Bishopstone railway station

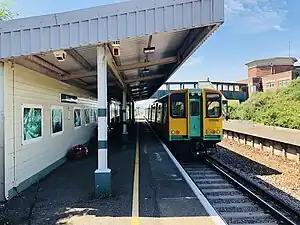
313208 at Bishopstone with a Southern service bound for

All services at Bishopstone are operated by Southern using Class 377 EMUs.